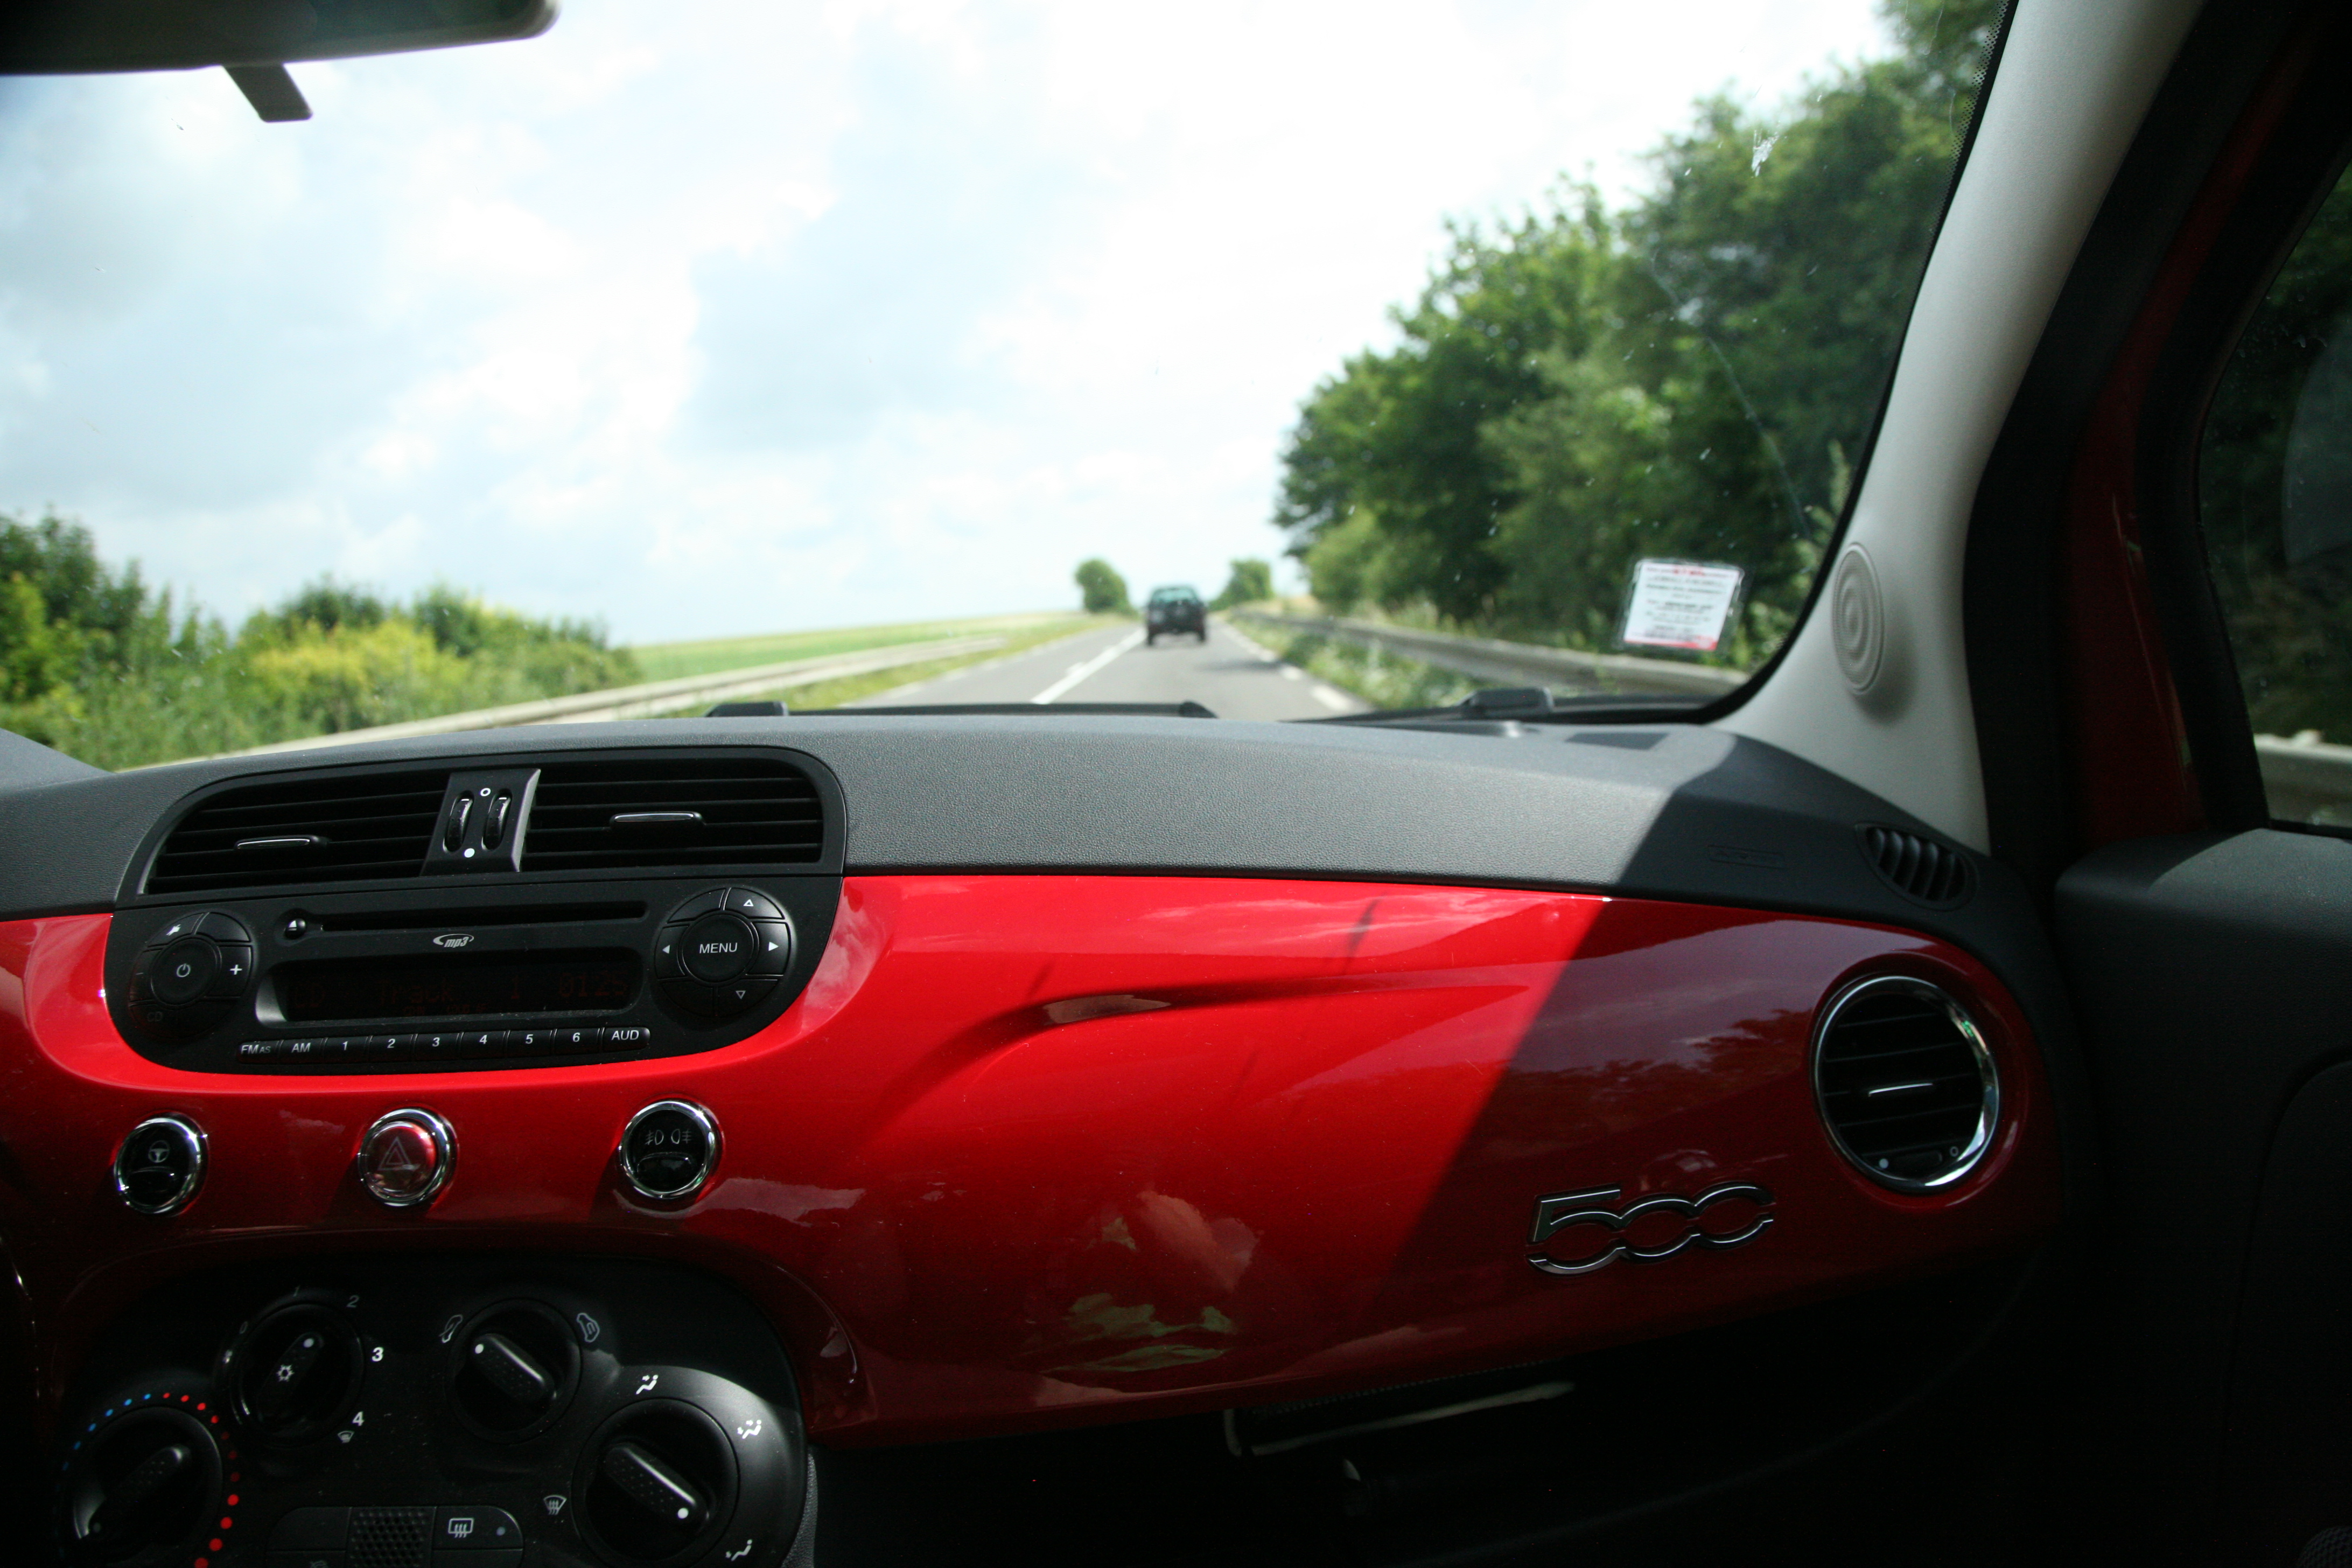
road, car, france, vehicle, auto, route, fiat 500, voiture, coche, 500, fiat, fiat500, picardie, aisne, city car, land vehicle, automobile make, automotive exterior, compact car, luxury vehicle, family car